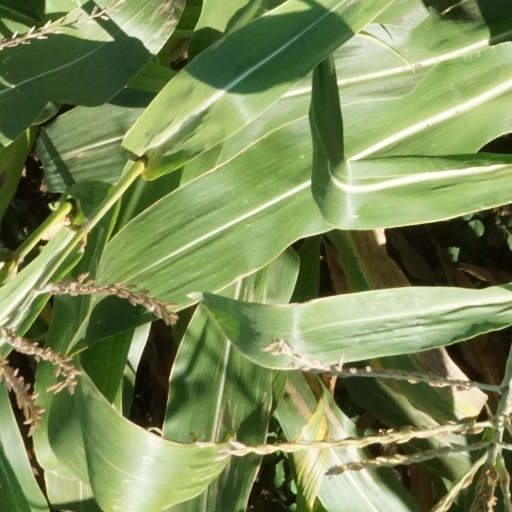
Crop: maize; corn